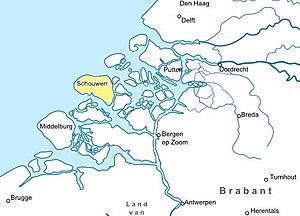
Schouwen est une ancienne île qui a été rattachée à Duiveland et fait maintenant partie de la municipalité néerlandaise Schouwen-Duiveland.